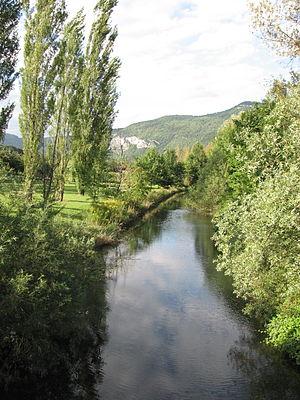
Le Gland (rivière de l'Ain), à son embouchure dans le canal de dérivation de Brégnier-Cordon. À proximité immédiate du pont d'Évieu, sur la commune de Saint-Benoît.
Le Gland est une rivière française du département de l'Ain, en ancienne région Rhône-Alpes, donc en nouvelle région Auvergne-Rhône-Alpes, affluent de la rive droite du Rhône, au niveau de la dérivation de Brégnier-Cordon.